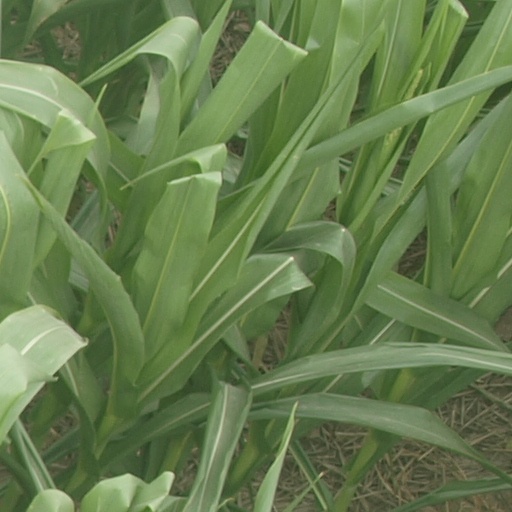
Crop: maize; corn